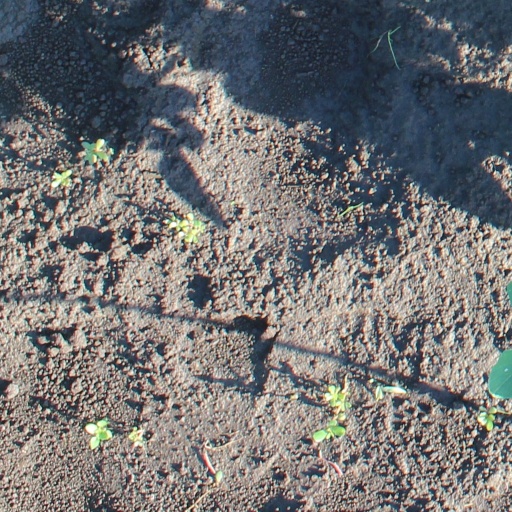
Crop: soybean